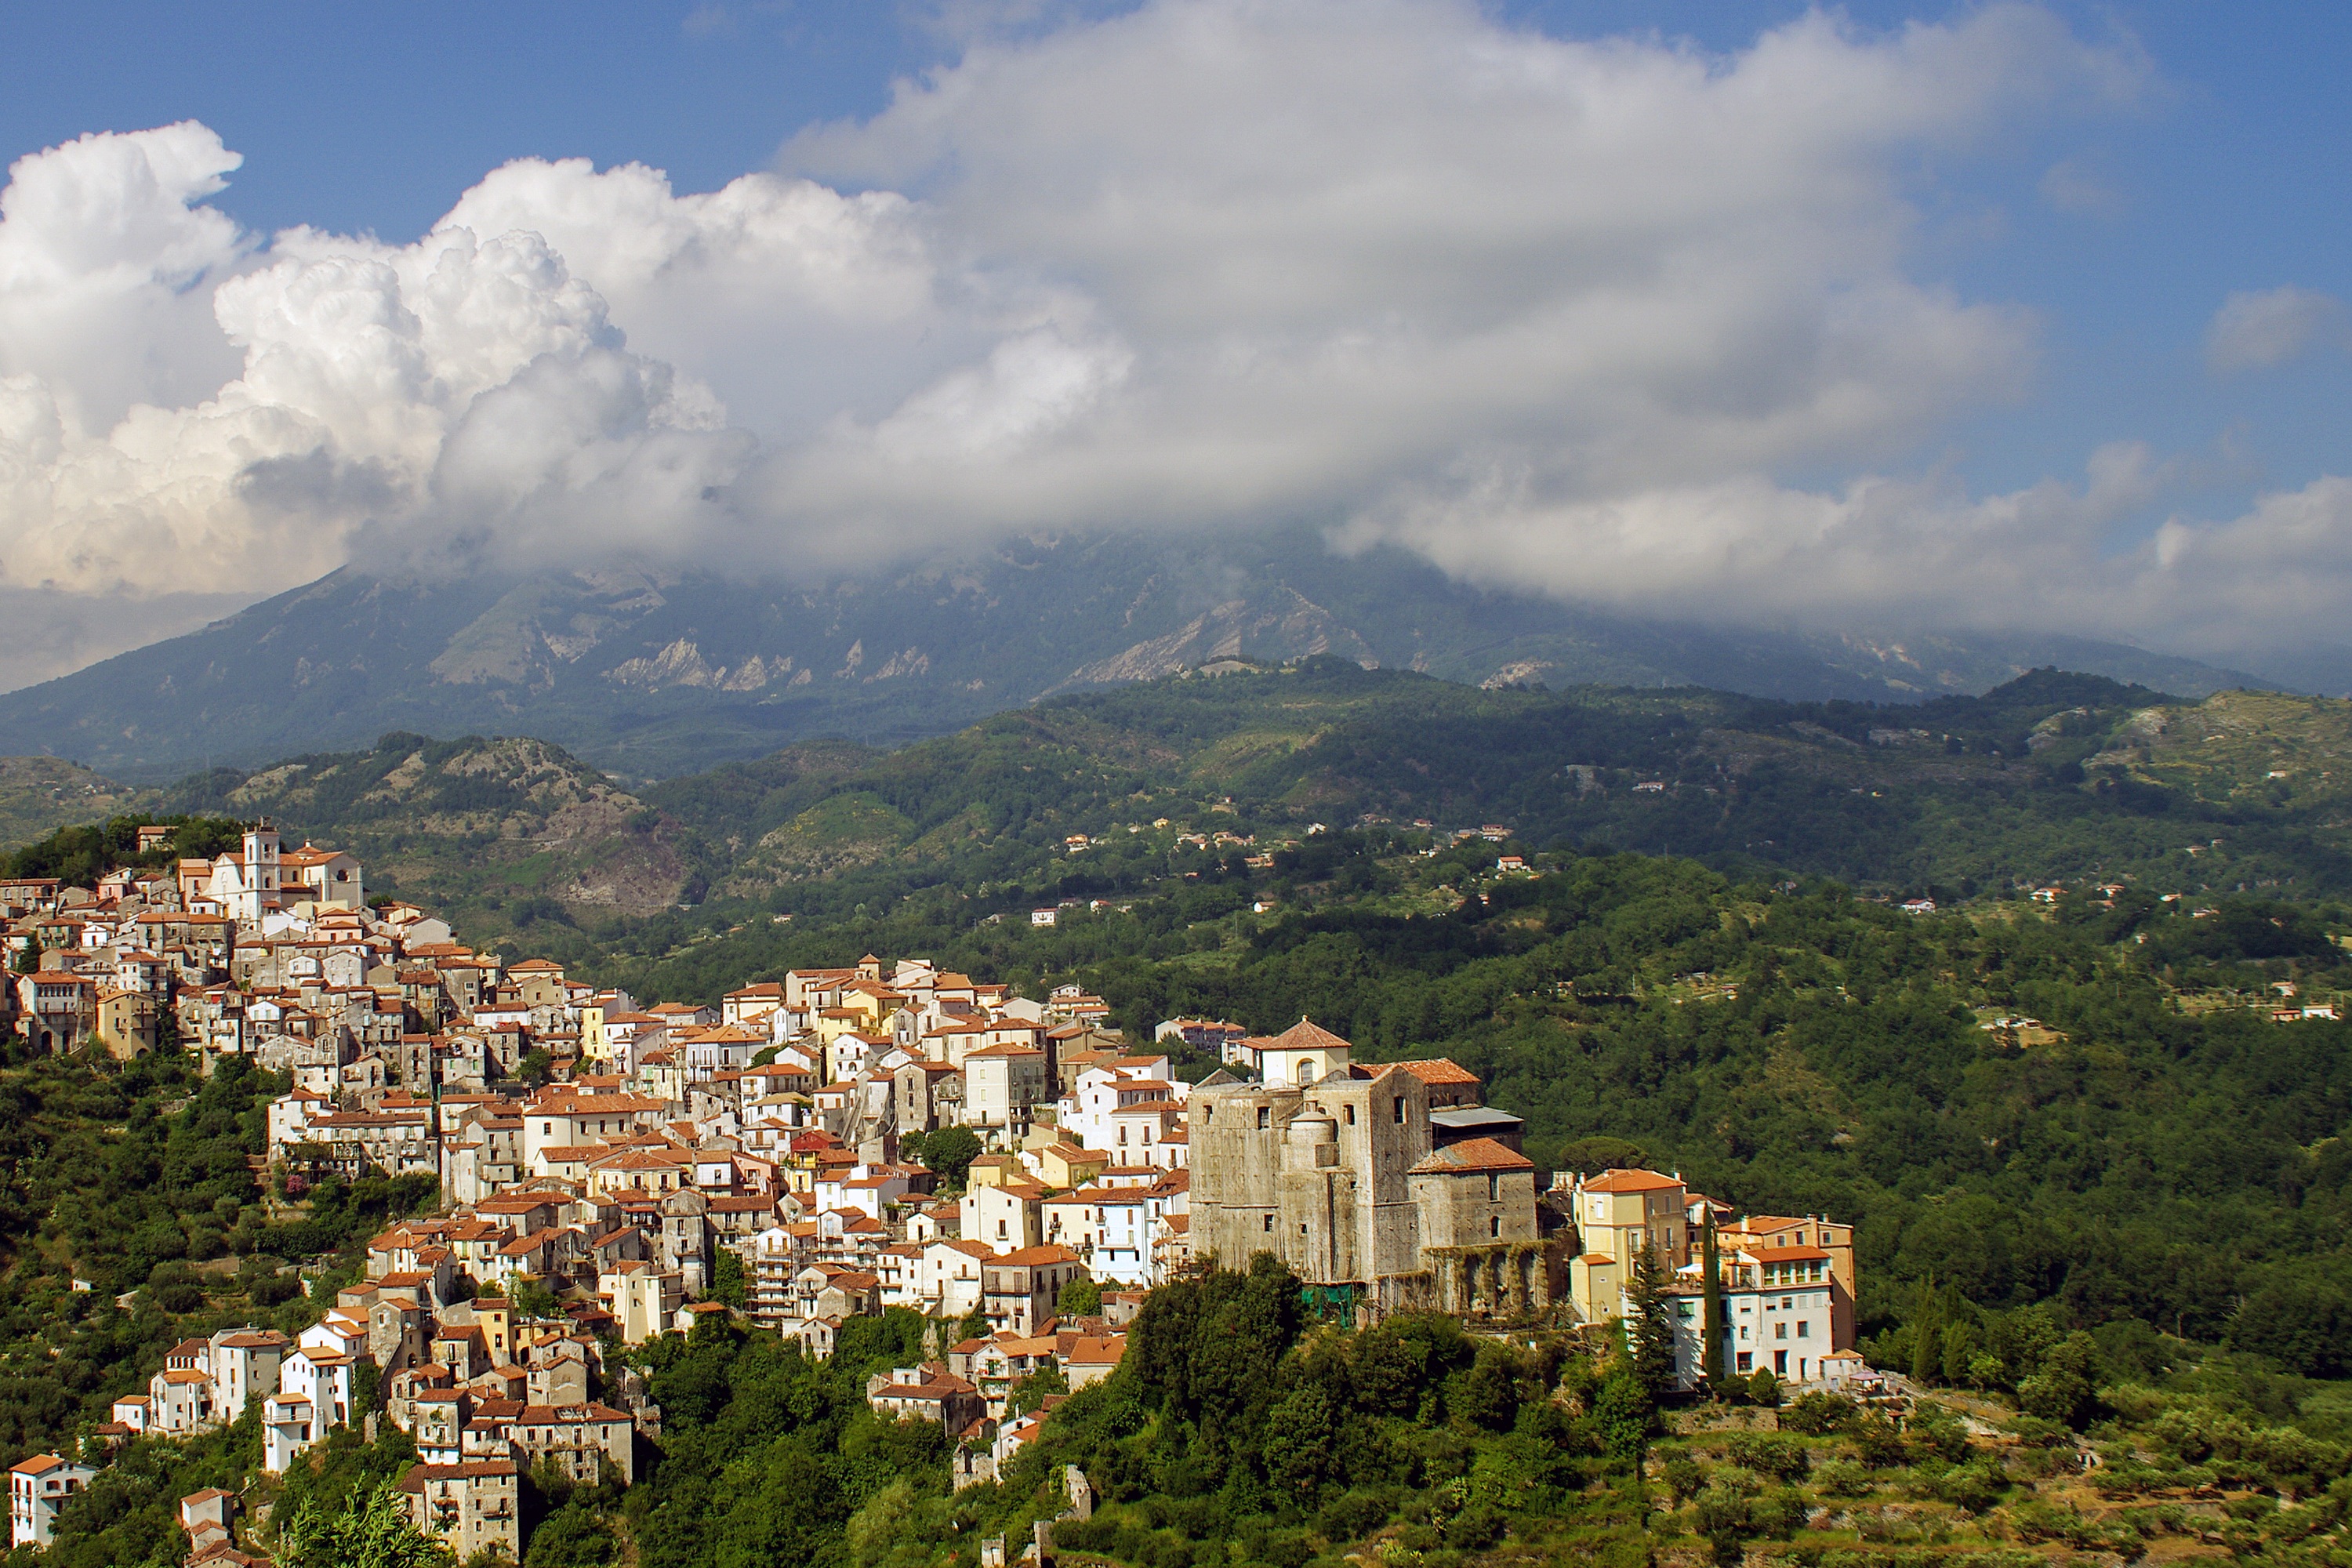
landscape, coast, tree, mountain, cloud, hill, town, valley, mountain range, country, cityscape, panorama, village, italy, old town, alps, plateau, basilicata, old houses, roofs, rural area, borgo, aerial photography, geographical feature, human settlement, mountainous landforms, rivello